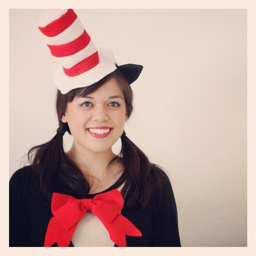
pin for later : will pull together your author - inspired look .